Natalie Hurst

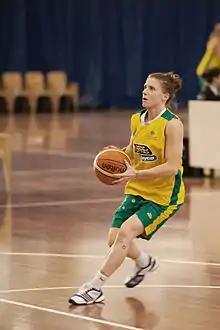
Hurst at an Opals training camp

Natalie Hurst (born 8 April 1983) is an Australian basketball player. She played junior basketball in Canberra and went on to play for the Canberra Capitals in the WNBL. With the Capitals, she won league championships in 1999/2000, 2001/2002, 2002/2003, 2005/2006, 2006/2007, 2008/2009 and 2009/2010. In 2011/2012, she played for the French club, Aix en Provence. She is a member of the Australia women's national basketball team, with her first national team cap in 2009. She won a gold medal in 2009 at the FIBA Oceania Women's Championships. She is a member of the 2012 national team.